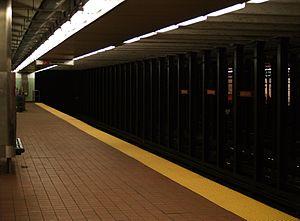
La Broad Street Line est une ligne de transport en commun du métro de Philadelphie gérée par la SEPTA.